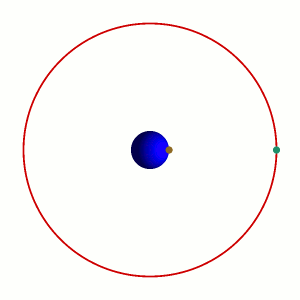
Geostationære bane
Den geostationære bane
Den geostationære bane er en cirkelformet omløbsbane omkring Jorden, ca. 35.786 kilometer over havets overflade ved Jordens ækvator: I den højde tager et omløb lige så lang tid som Jorden er om at dreje én gang omkring sig selv; ét siderisk døgn, eller 23 timer, 56 minutter og 3,091 sekunder.